German occupation of the Channel Islands

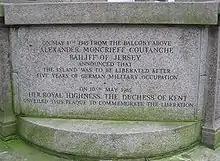
Plaque in the Royal Square, St Helier: "On 8 May 1945 from the balcony above Alexander Moncrieff Coutanche, Bailiff of Jersey, announced that the island was to be liberated after five years of German military occupation. On 10 May 1985, the Duchess of Kent unveiled this plaque to commemorate the Liberation."

His Majesty's government's reaction to the German invasion was muted, with the Ministry of Information issuing a press release shortly after the Germans landed.